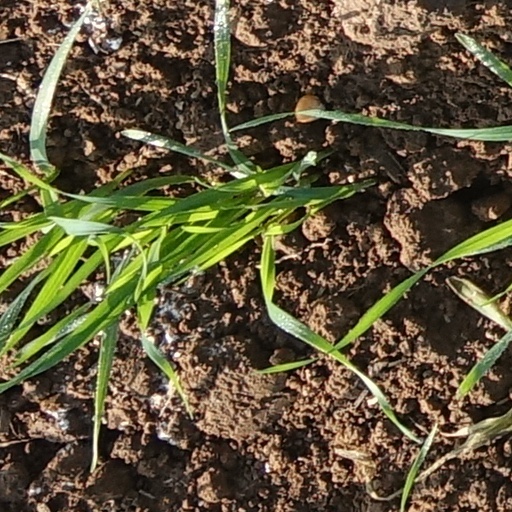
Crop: wheat